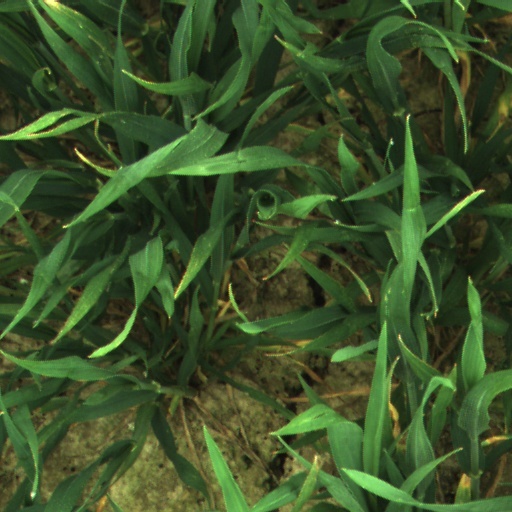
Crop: wheat